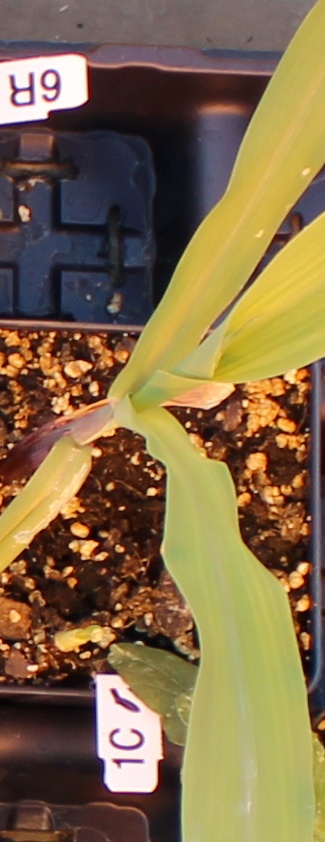
Label: Corn